Maprotiline

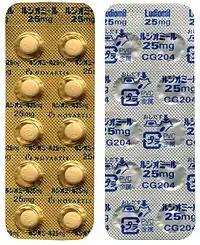
Ludiomil (maprotiline) 25 mg tablets by Ciba-Geigy.

"Maprotiline" is the English and French generic name of the drug and its , , , and , while "maprotiline hydrochloride" is its , , and . Its generic name in Spanish and Italian and its are "maprotilina", in German is "maprotilin", and in Latin is "maprotilinum". The methanesulfonate (mesylate) salt is known unofficially as "maprotiline methanesulfonate".